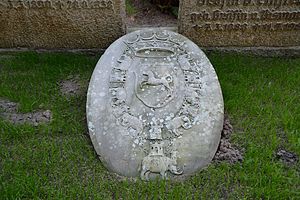
Elefantordenen
Elefantordenen på et gravmæle efter familien Blome i Heiligenstedten.
Elefantordenen er den fornemste danske orden og stammer fra midten af det 15. århundrede; den nugældende statut er fra 1693 med mindre ændringer fra 1808 og 1958. Elefantordenen har én klasse. Ordensherren er Danmarks regent.